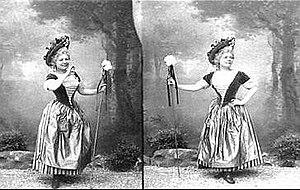
Bob Walter - photo de Nadar (1895)
Bob Walter, de son vrai nom Baptistine Dupré, est une danseuse exotique et chanteuse qui s'est produite sur les scènes parisiennes entre 1890 et 1900. À partir de 1900, elle est la première femme garagiste à Paris et pionnière de la course automobile. Elle gagne une renommée internationale pour une activité commerciale d'« enlèvement des fiancées » en utilisant ses bolides.